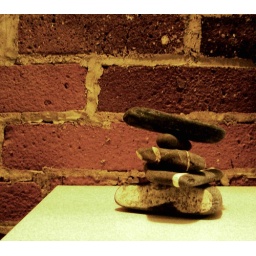
rocks are from a beach in tawian.